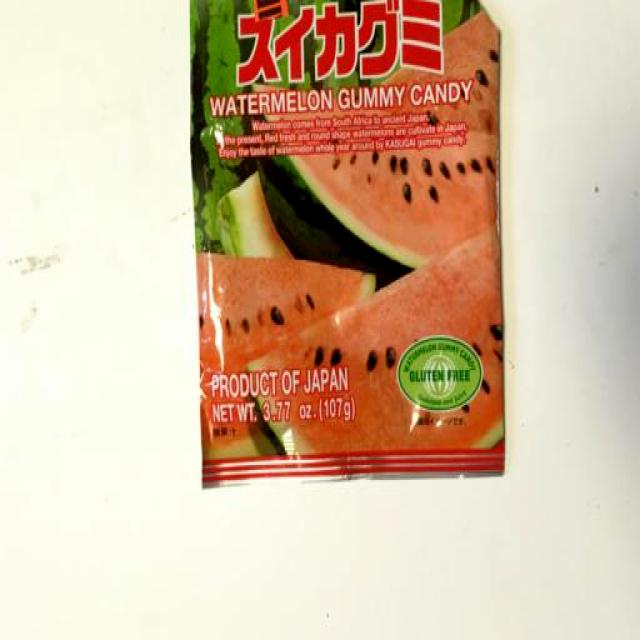
Label: Trash